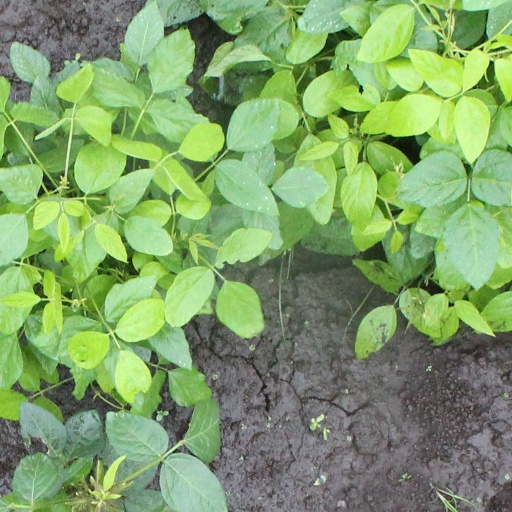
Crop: soybean